Ellen Beach Yaw

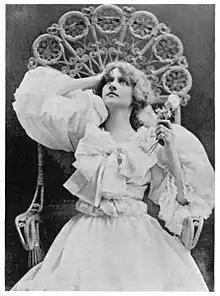
Ellen Beach Yaw in 1895

Ellen Beach Yaw (September 14, 1869 – September 9, 1947) was an American coloratura soprano, best known for her concert career and extraordinary vocal range, and for originating the title role in Arthur Sullivan's comic opera "The Rose of Persia" (1899).